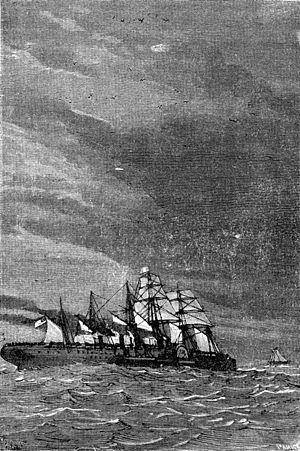
Jules Verne: ""Une Ville flottante"" (1869), dessins par Jules Férat. This file was uploaded with Commonist. Orginal text: Français